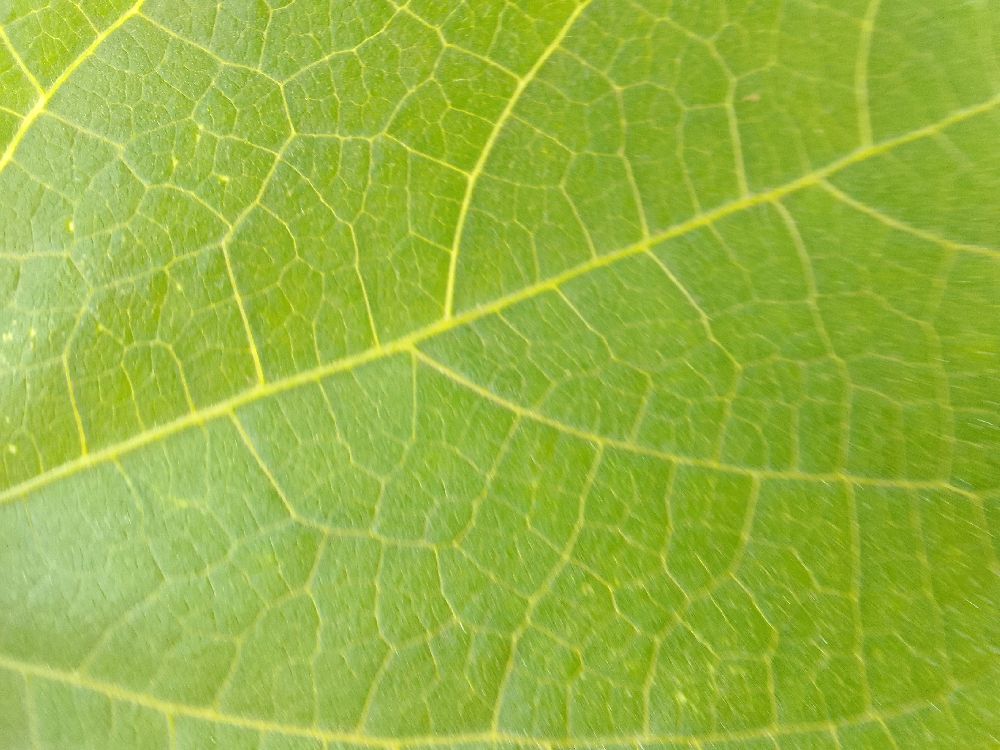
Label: healthy